The Phenomenauts

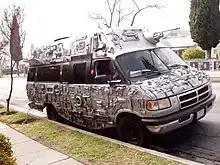
The Phenomabomber – The Phenomenauts customized their vehicles to match their space and science fiction theme.

The Phenomenauts gained praise for their stylized live shows and performances. The San Francisco Chronicle said "it is live where the Phenomenauts truly excel", and a Huffington Post reviewer noted they had "a live show that explodes on the stage". Thrasher Magazine said The Phenomenauts "put on one of the best live shows you'll ever see". Colonel Reehotch, the band's Mission Operations Specialist commented that "The Phenomenauts really are at their visual best on a big stage".